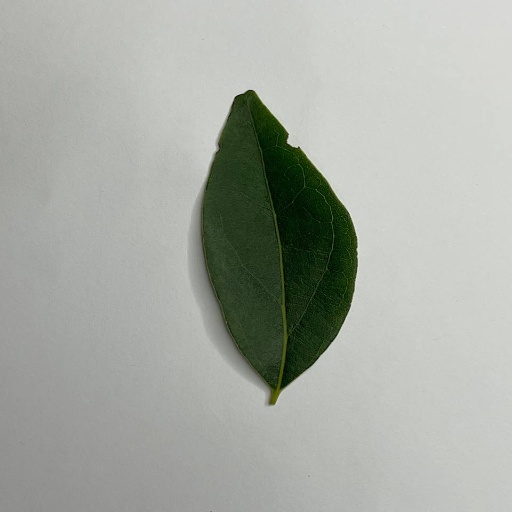
Species: Camphor
Leaf condition: Healthy Leaf